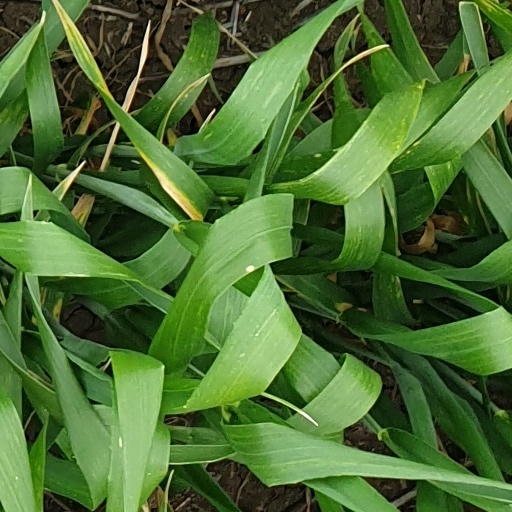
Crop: wheat